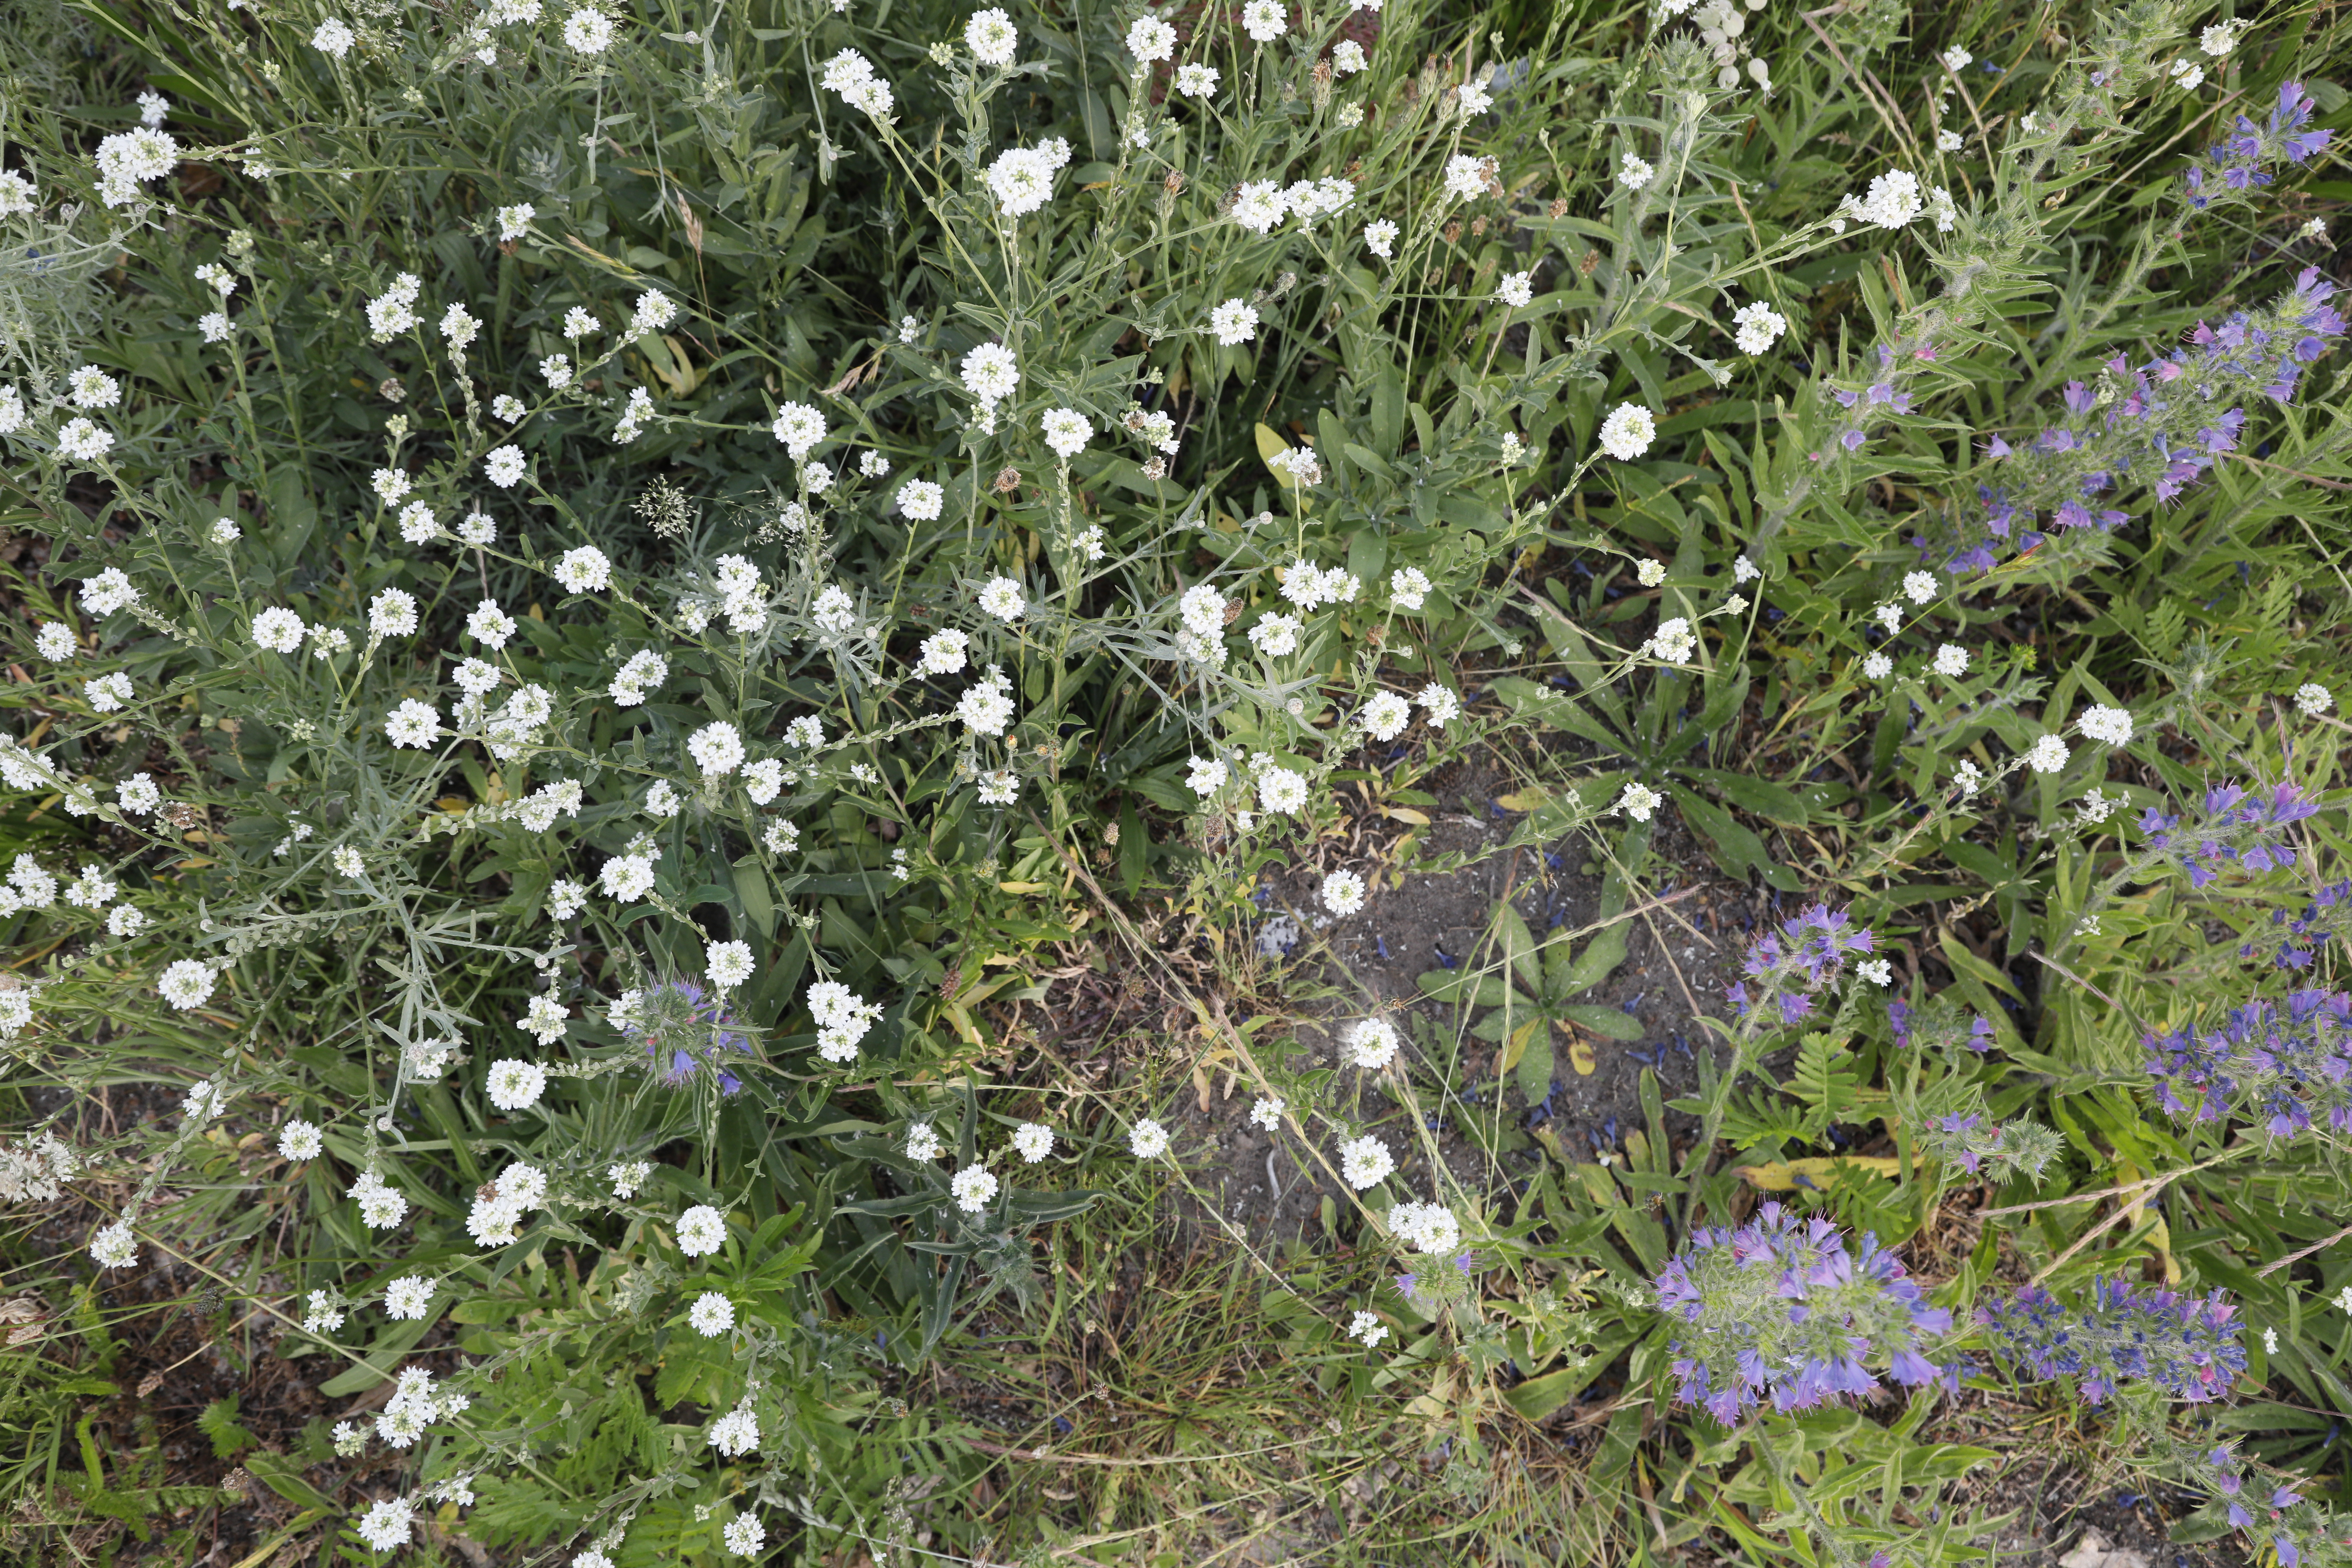
Plant species: Echium vulgare, Berteroa incana, Plantago lanceolata